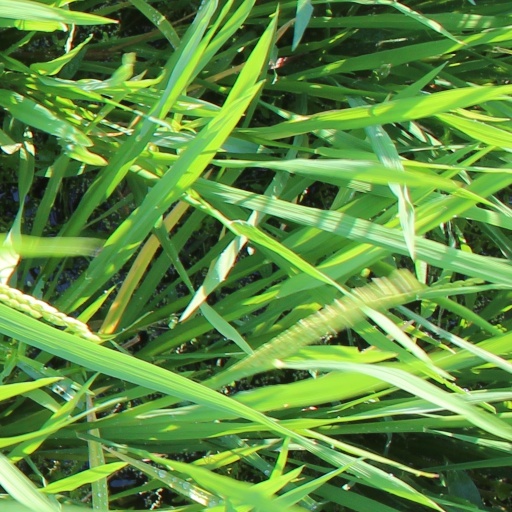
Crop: rice